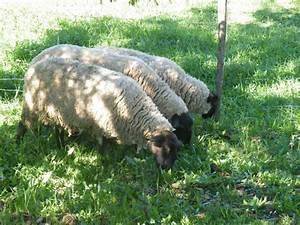
sheep